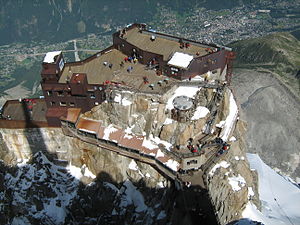
Chamonix / Galleri
Aiguille du Midi-svævebanens topstation. I baggrunden ses Chamonix. August 2007.
Chamonix-Mont-Blanc, eller slet og ret Chamonix, er en by med ca. 9.000 indbyggere. Byen ligger ved foden af Mont Blanc i départementet Haute-Savoie i regionen Auvergne-Rhône-Alpes i det sydøstlige Frankrig. Chamonix er et vintersportssted og betegnes ofte som 'alpinismens hovedstad' i Europa.